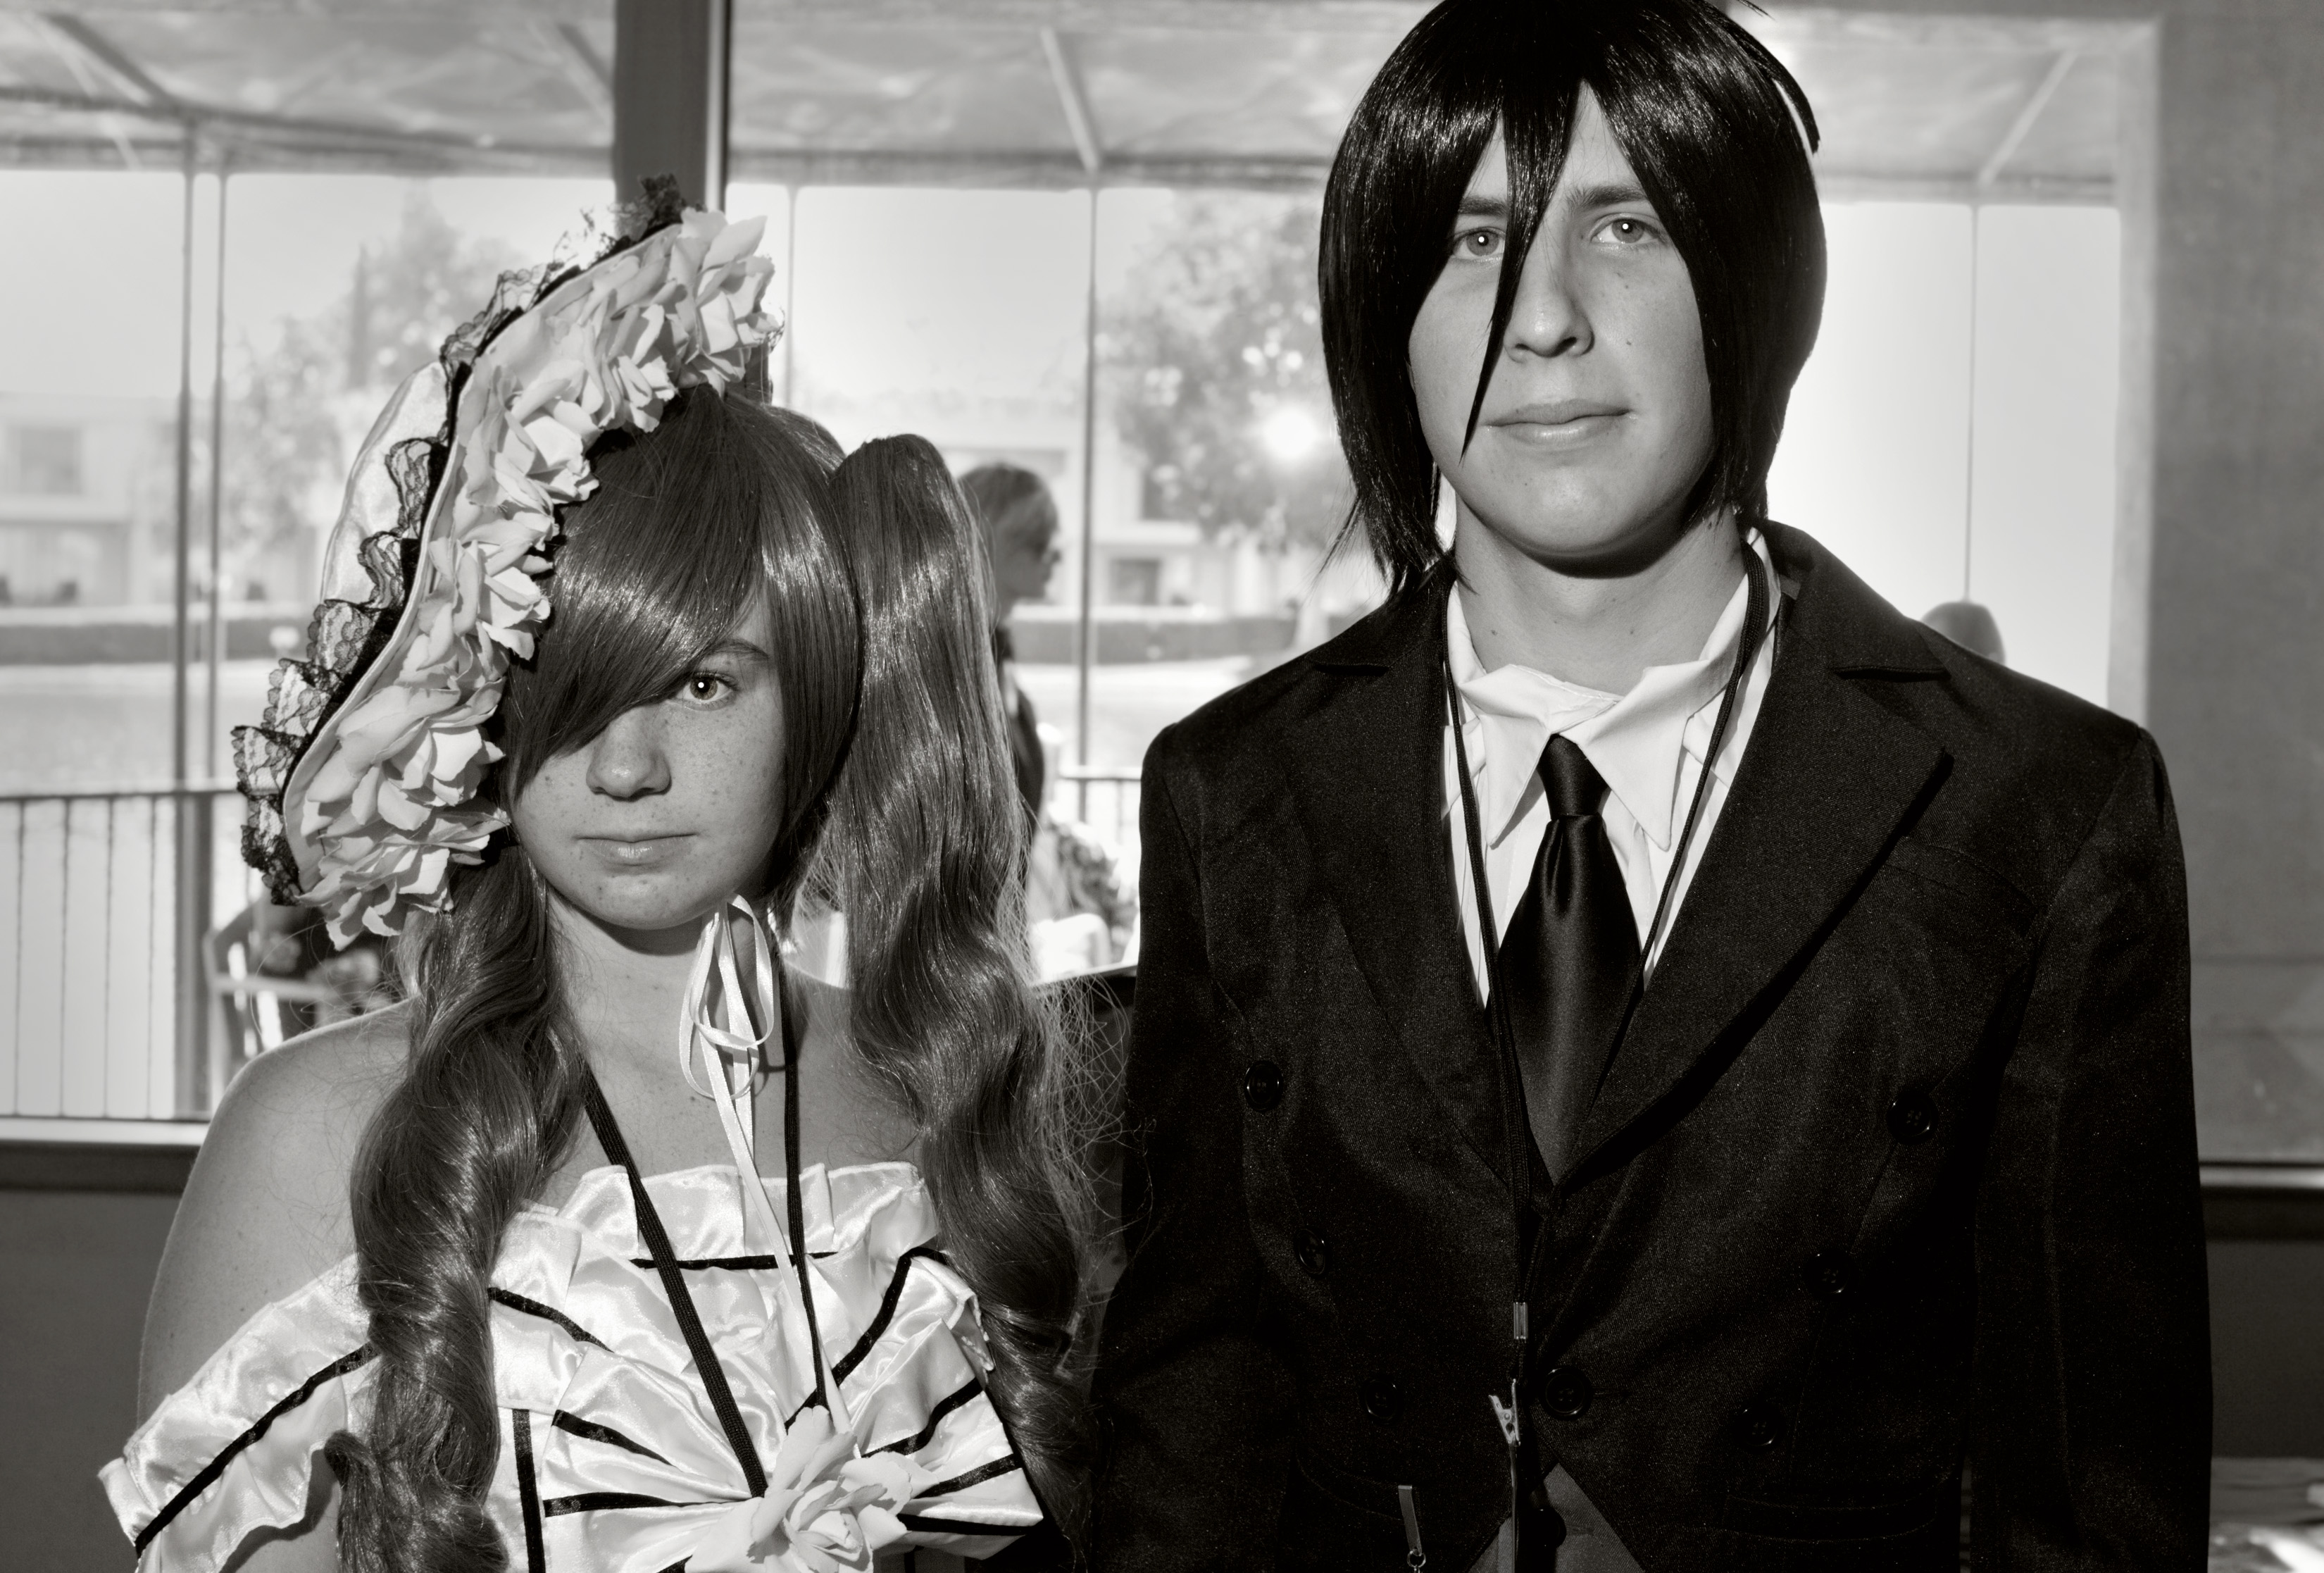
black and white, photography, model, fashion, clothing, black, monochrome, photograph, costume, manga, sacramento, sacanime, butler, monochrome photography